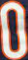
Number: 0